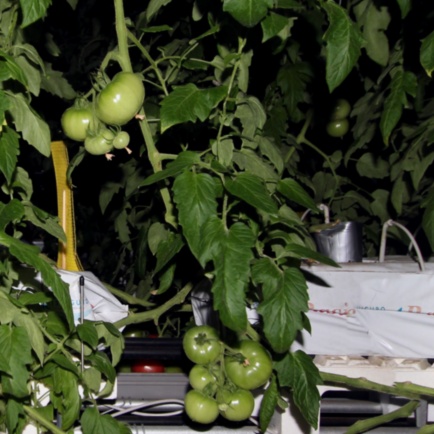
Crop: tomato